Oliver Evans

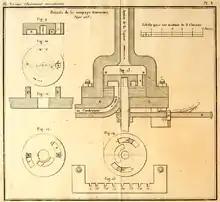
Evans's diagram of a steam valve from the French edition, 1820

Evans received a patent for his new steam engine in 1804, and set about looking for commercial applications. The first of his proposals was for the Lancaster Turnpike Company. He proposed to construct a steam wagon with the capacity to carry 100 barrels of flour between Philadelphia and Lancaster in two days, which by his estimation would greatly increase profits compared to the equivalent five horse wagons, for whom the trip took three days. Evans declared in his proposal that "I have no doubt but that my engines will propel boats against the current of the Mississippi, and waggons on turnpike roads with great profit." With the company unsure of the reliability and cost of the technology, the proposal was rejected.